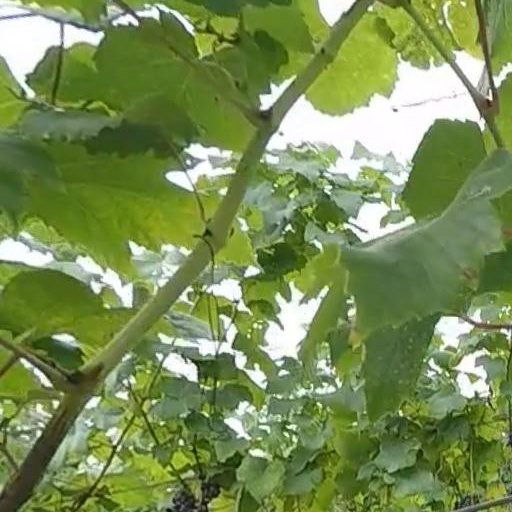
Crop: grape